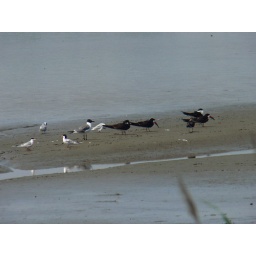
notice the diffrence in coloration...the adults are black on top and white on the bottom...i believe the white over black birds are juveniles of the black skimmers